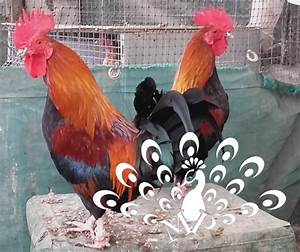
Label: gallina